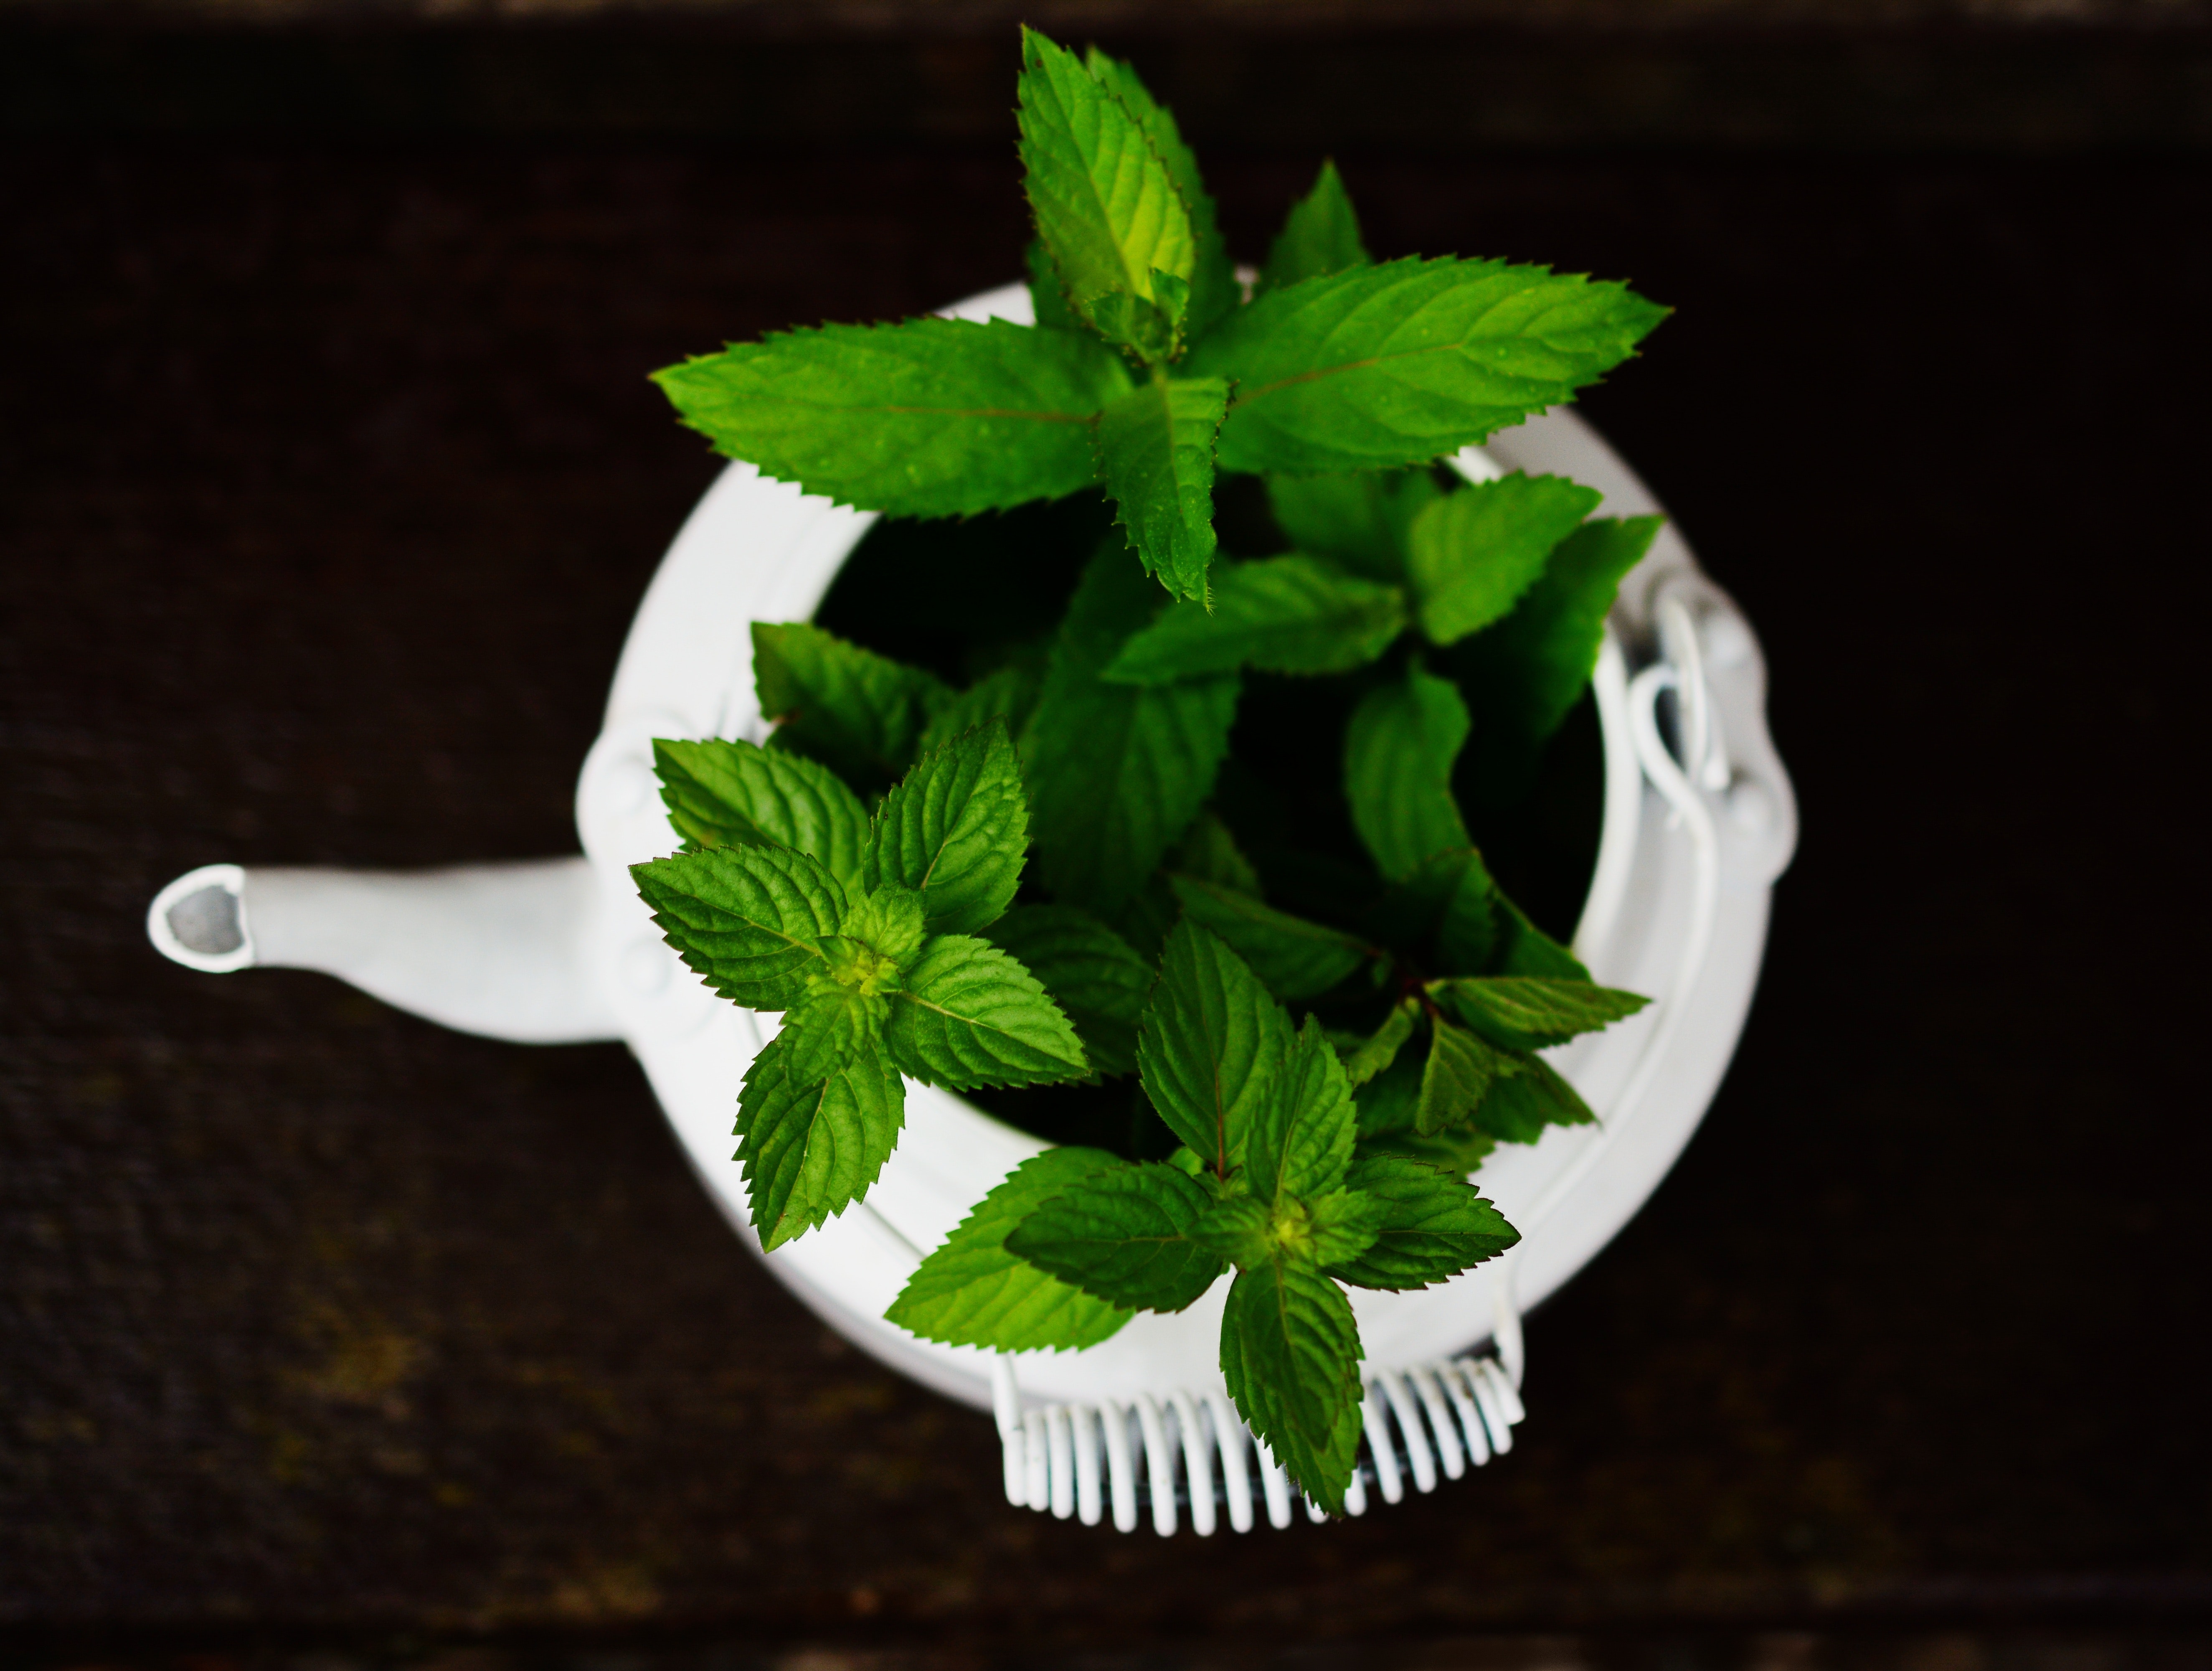
leaf, mint, plant, herb, spearmint, flower, peppermint, flowering plant, basil, Stevia rebaudiana, lemon balm, herbal, food, perennial plant